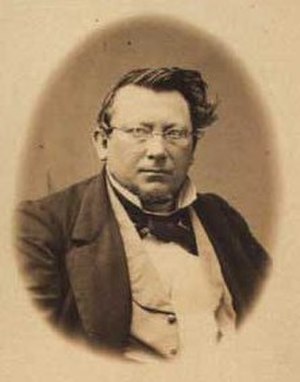
C.V. Rimestad
Christian Vilhelm Rimestad var en dansk politiker og redaktør, far til C.O. Rimestad.